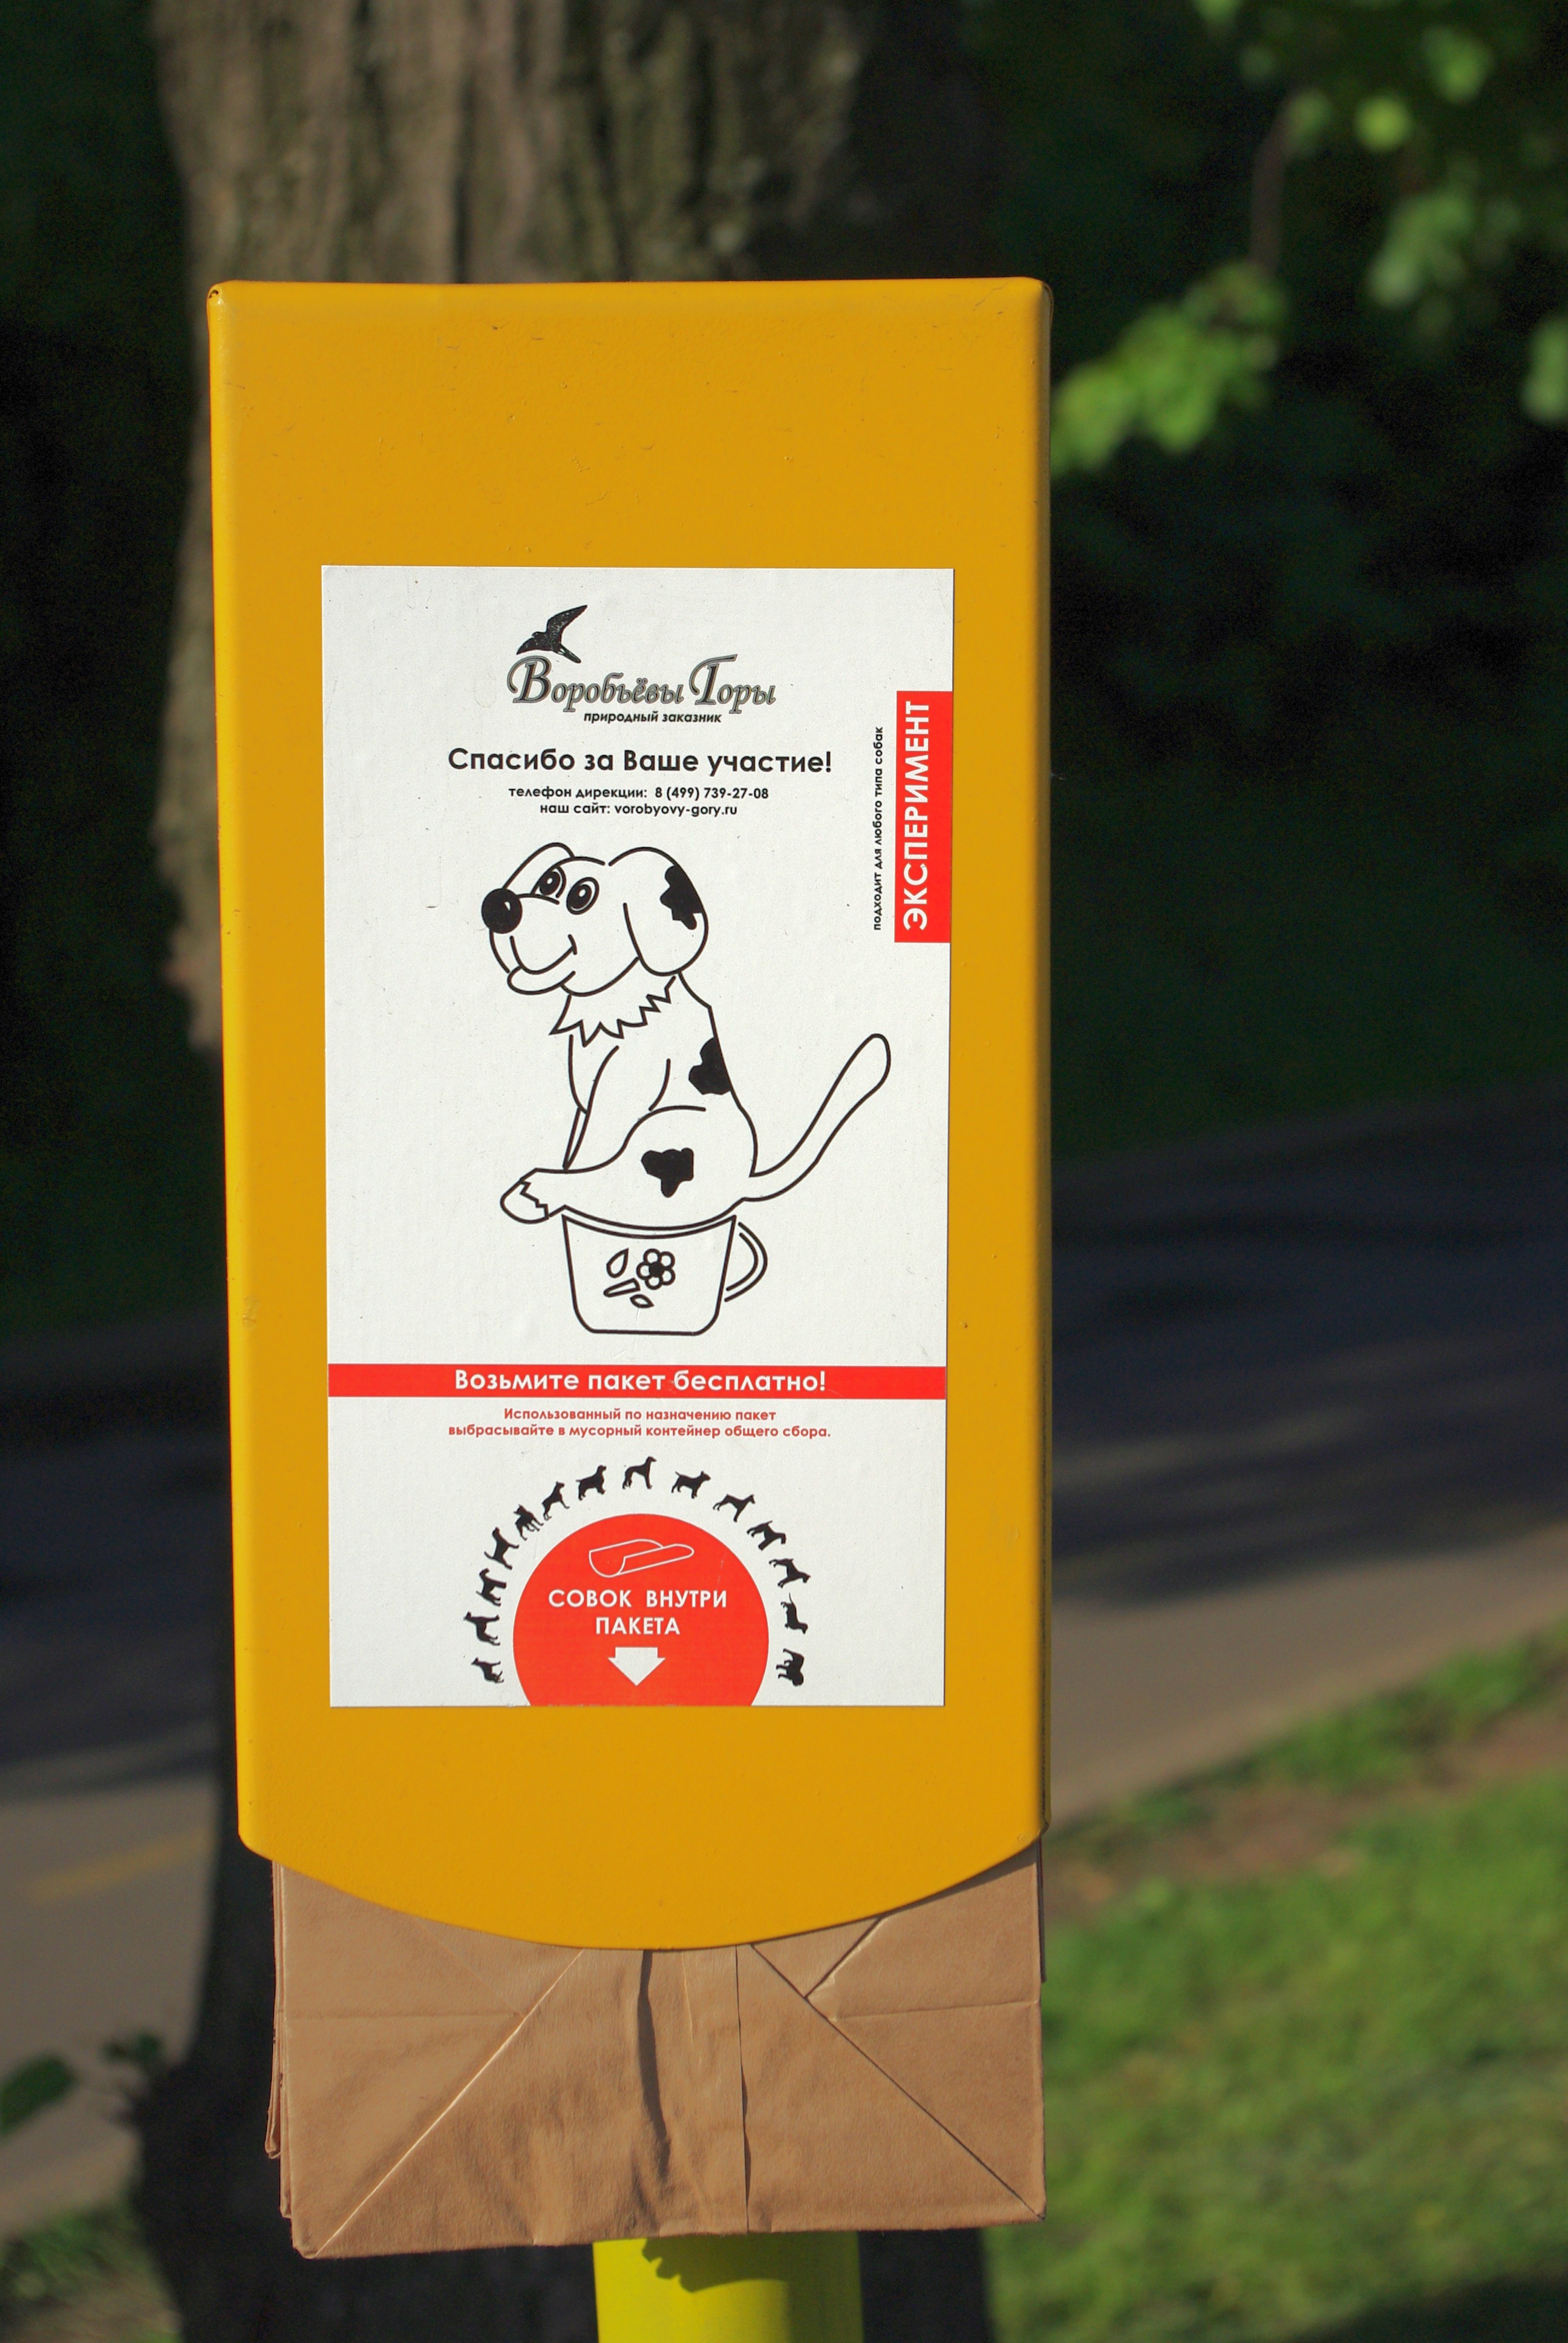
advertising, sign, yellow